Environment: real
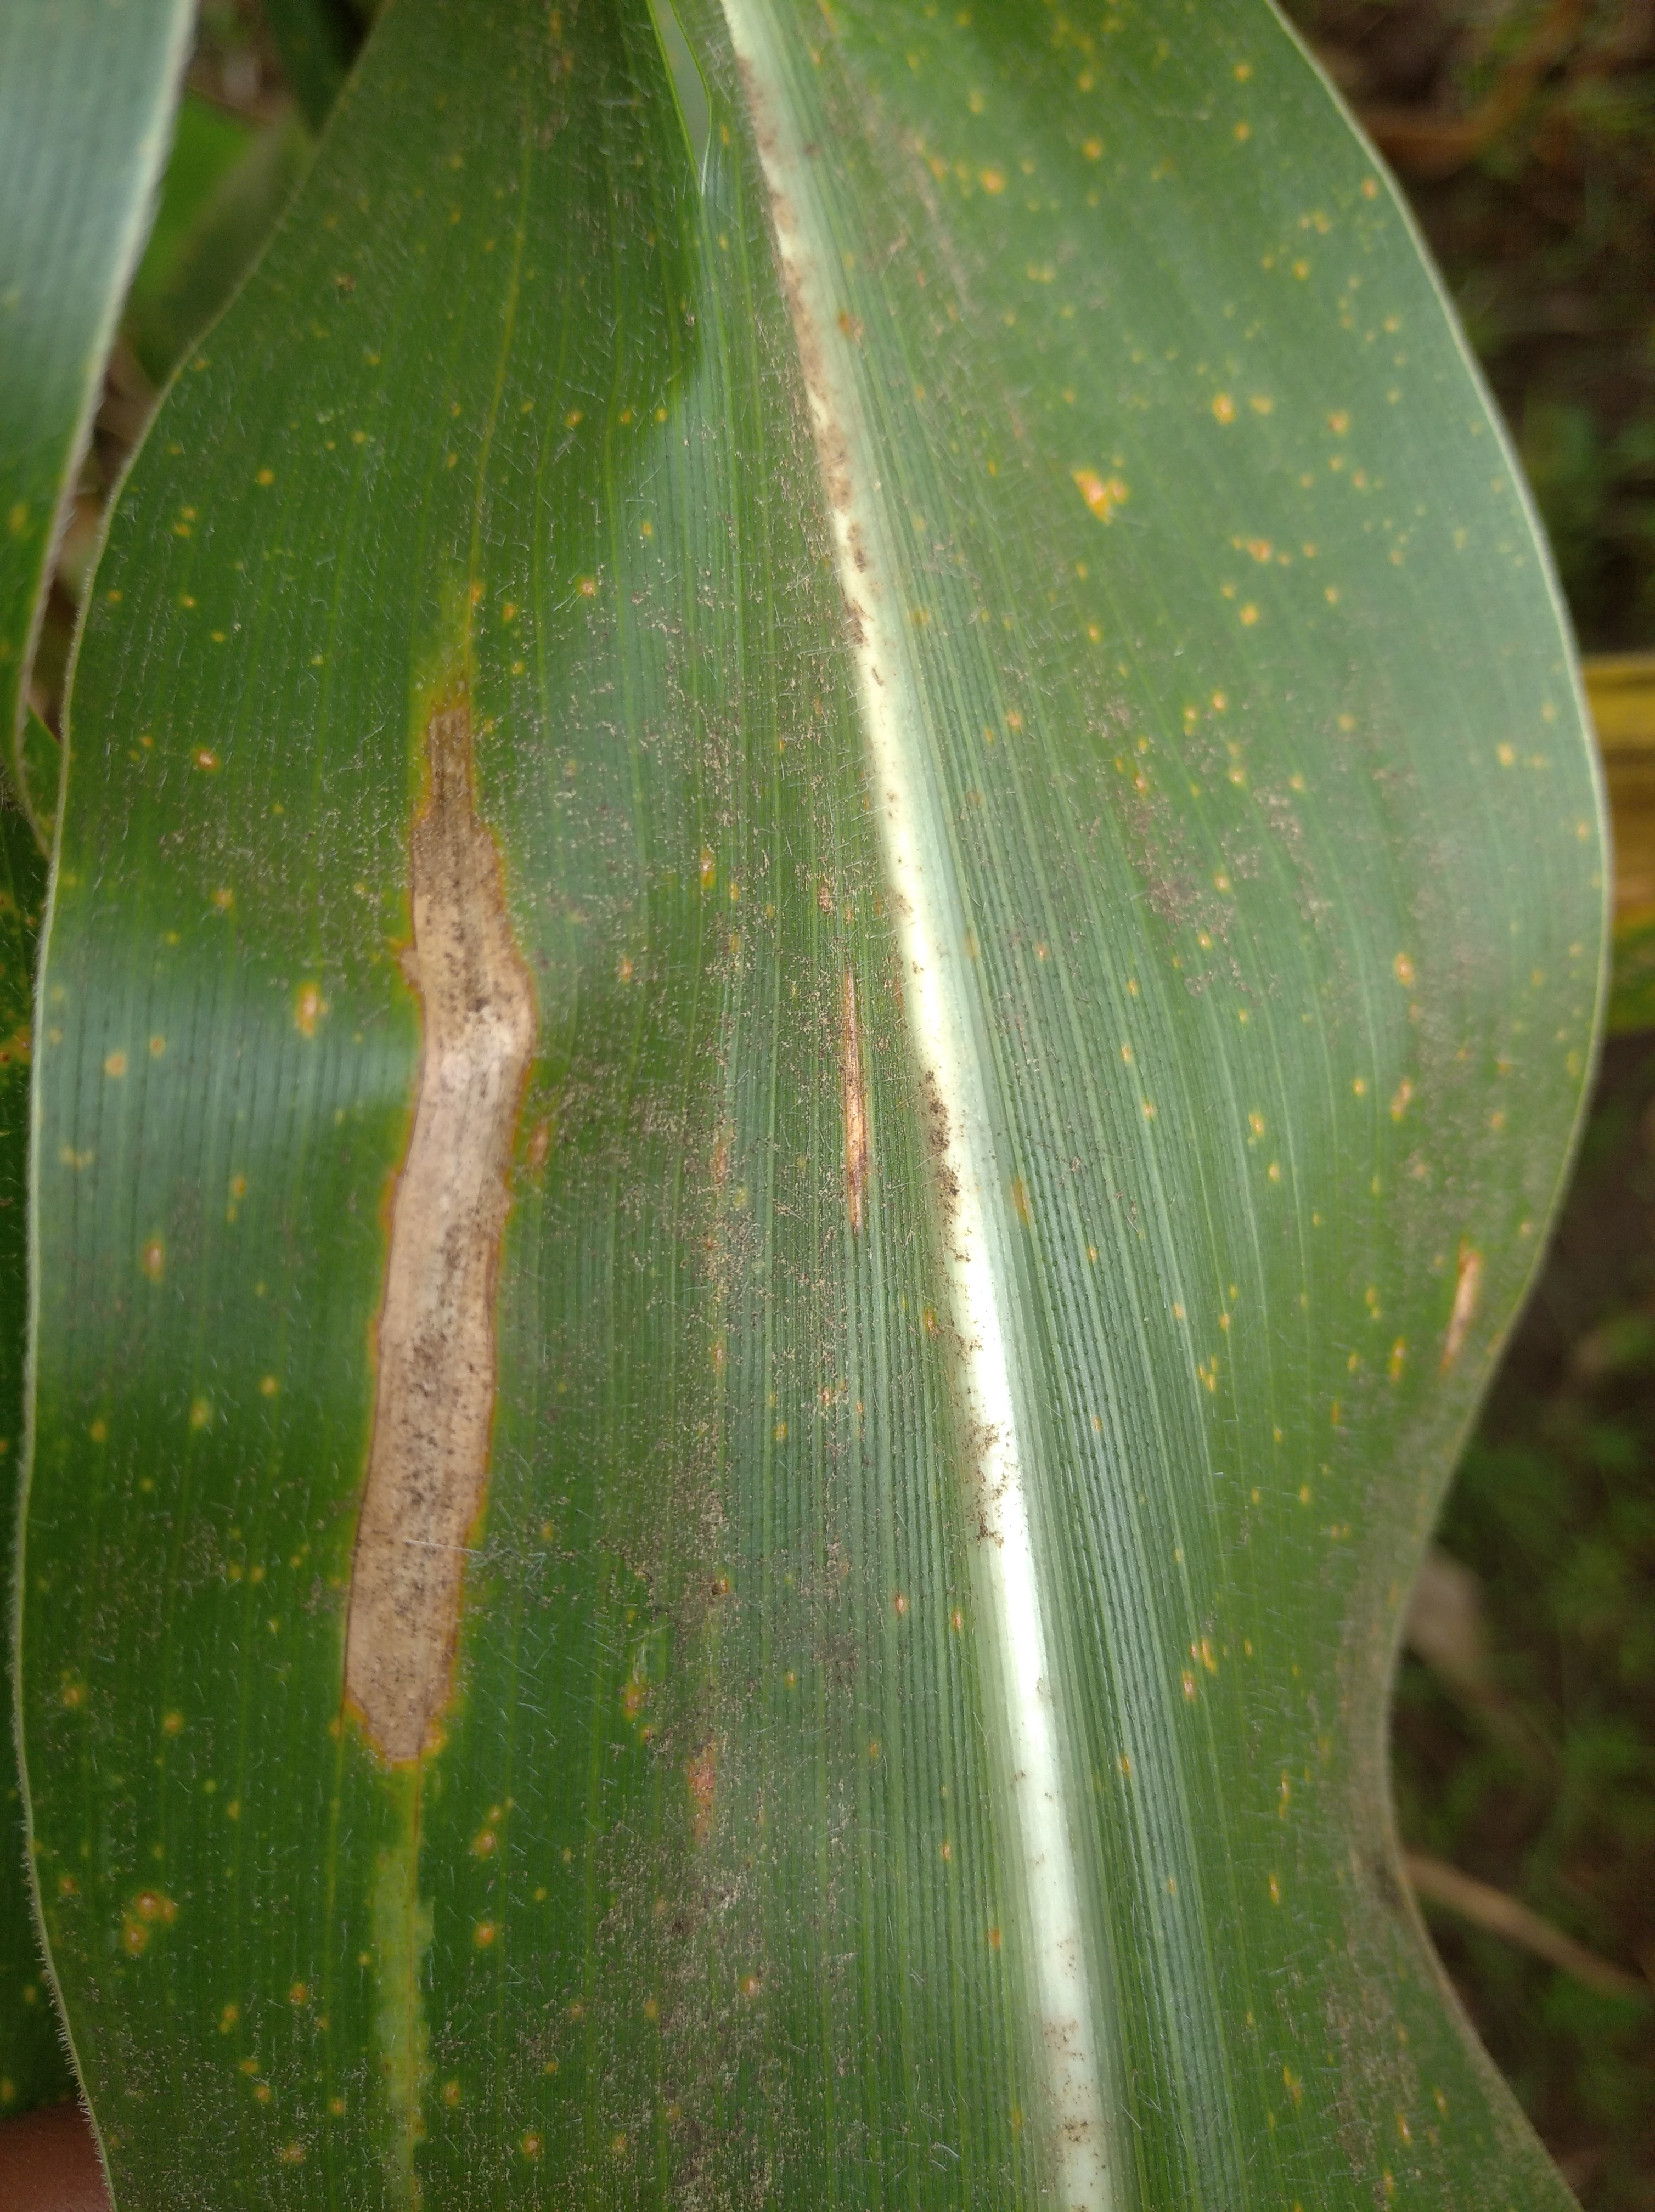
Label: northern_corn_leaf_blight